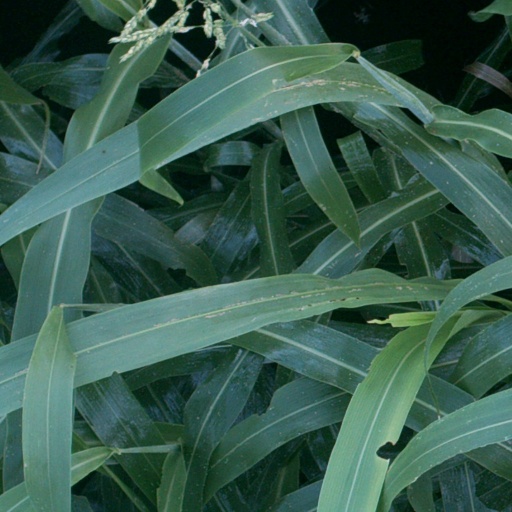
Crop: sorghum